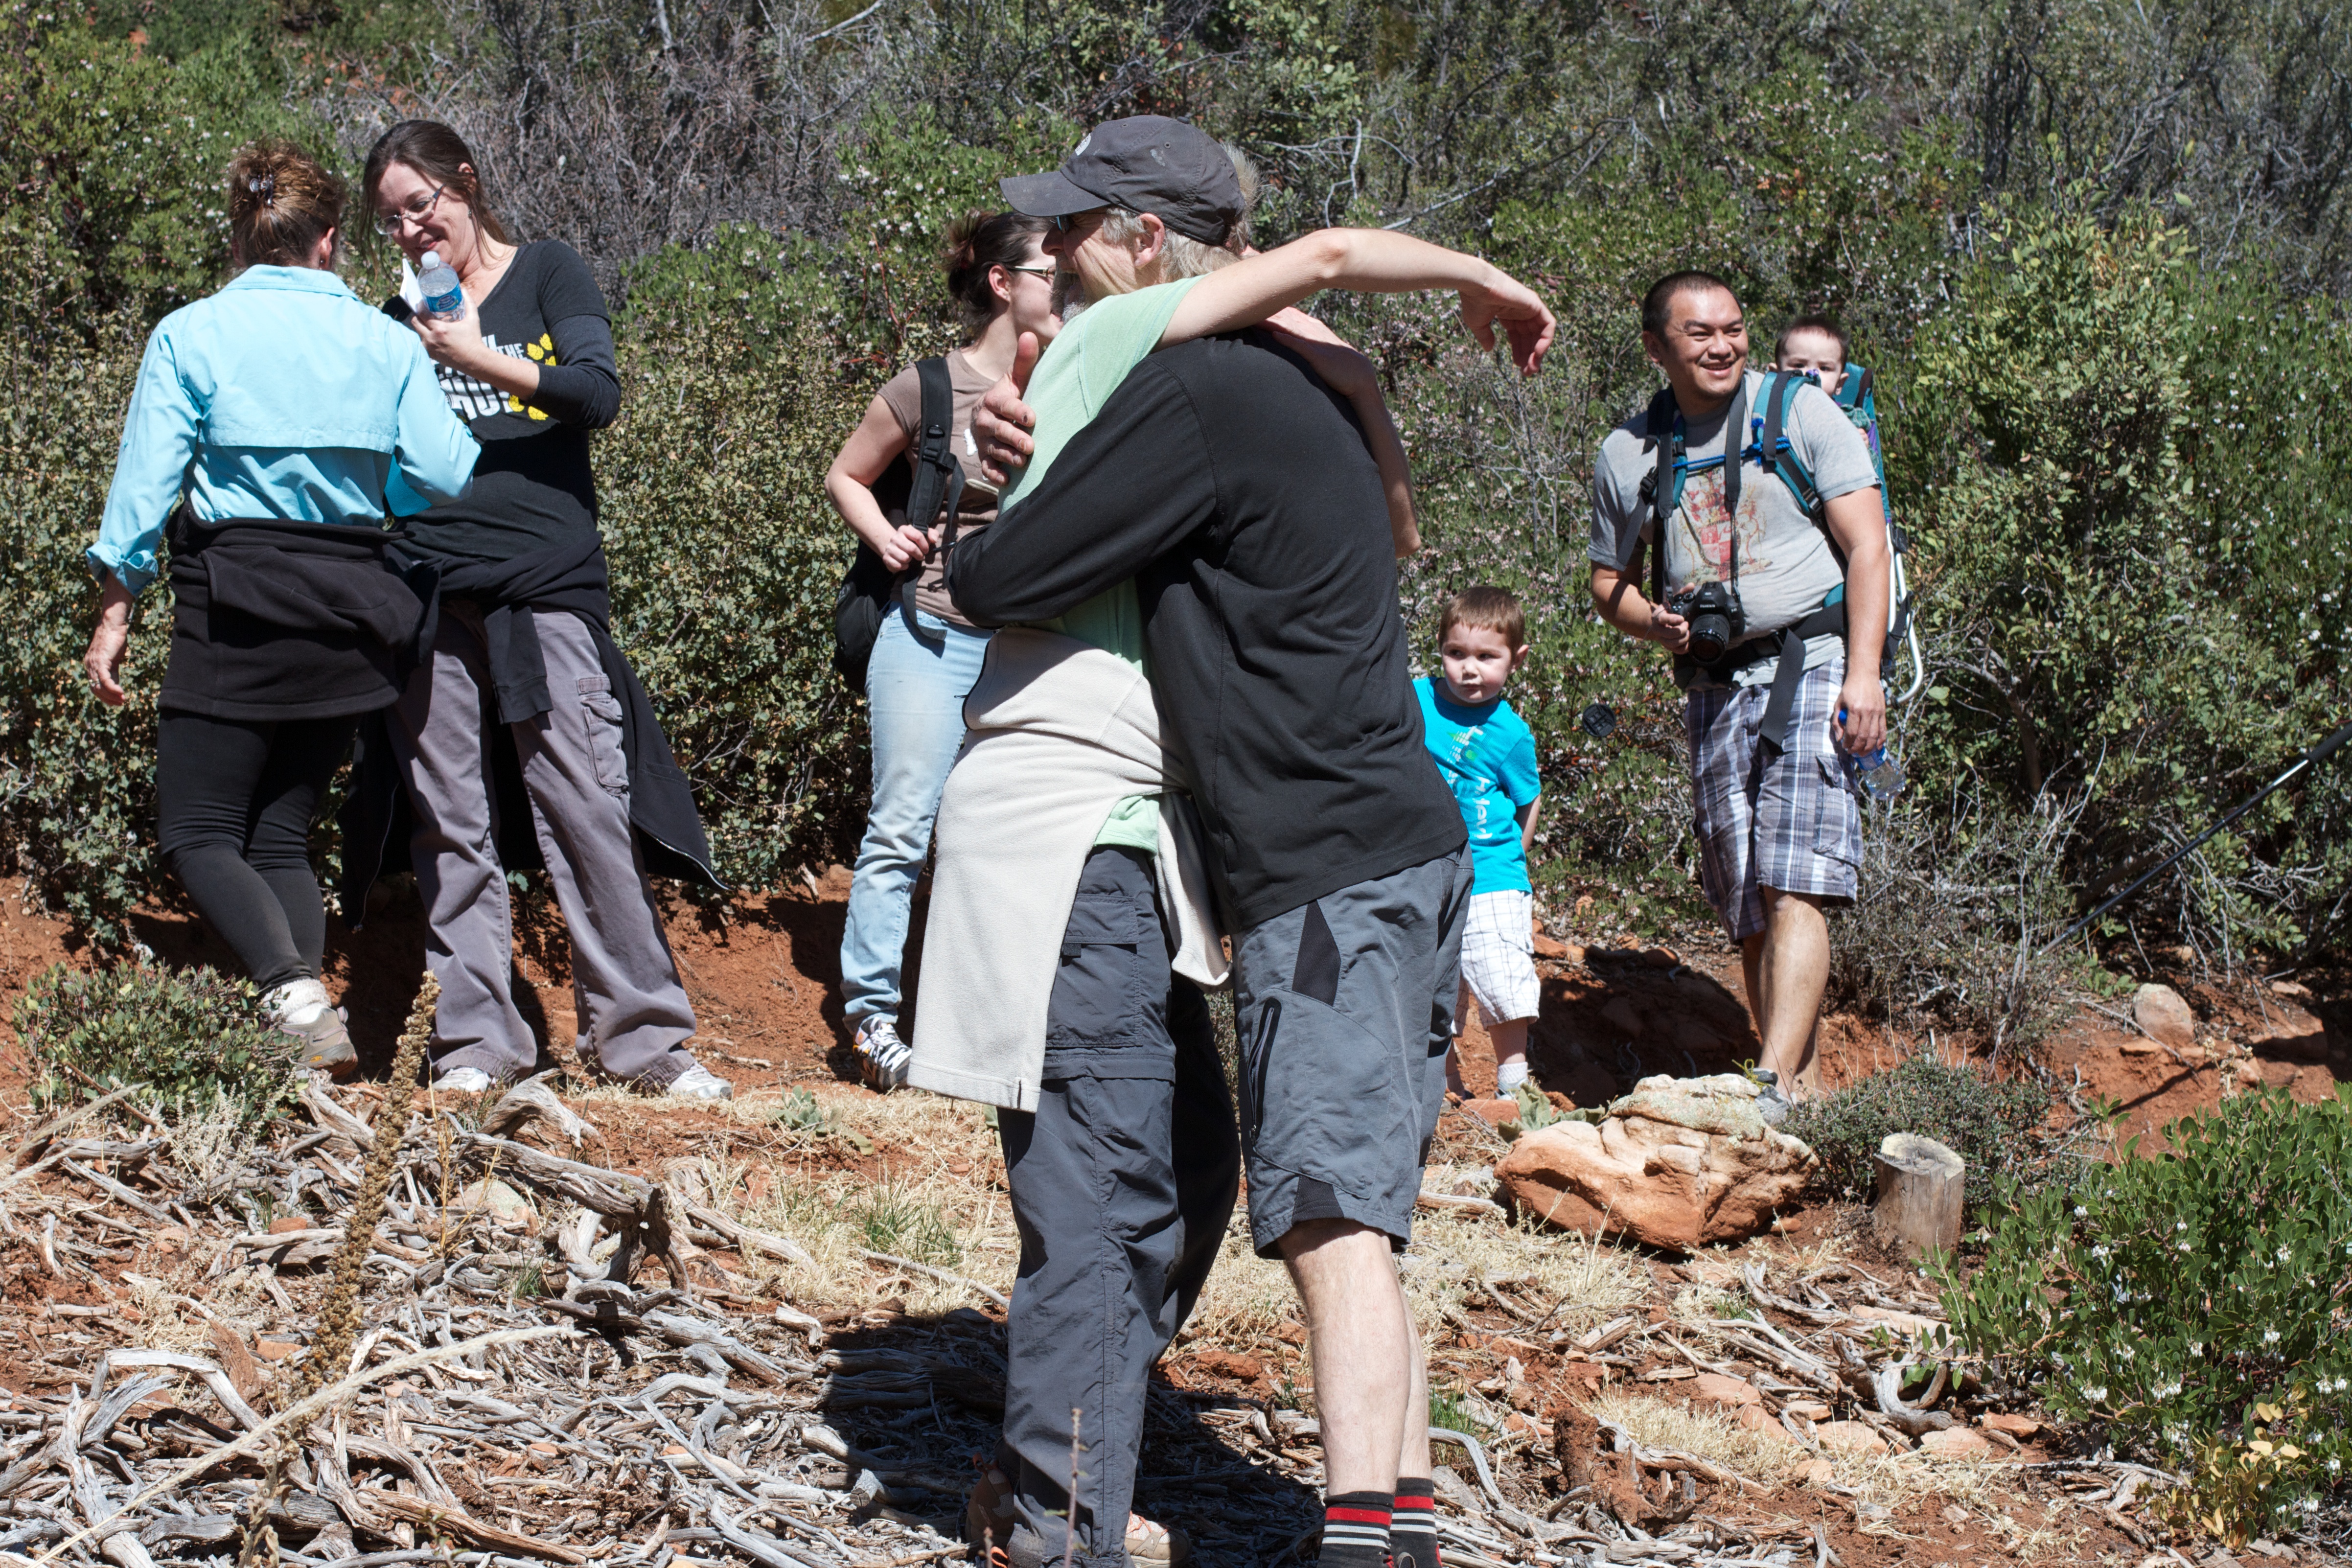
walking, people, hiking, adventure, stewsbrews